Canyonlands National Park

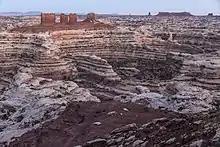
The Chocolate Drops buttes in the Maze district

The Maze district is located west of the Colorado and Green rivers. The Maze is the least accessible section of the park, and one of the most remote and inaccessible areas of the United States.